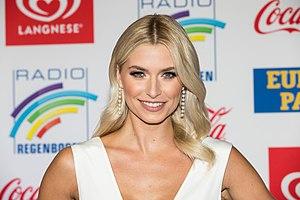
Lena Johanna Gercke, née le 29 février 1988 à Marbourg, est un mannequin et une animatrice de télévision allemande.